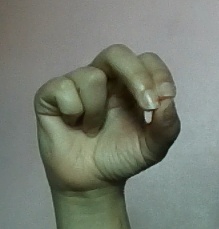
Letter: gaaf